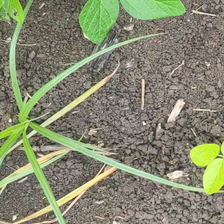
Weed species: Lavhala_(Cyperus_Rotundus)